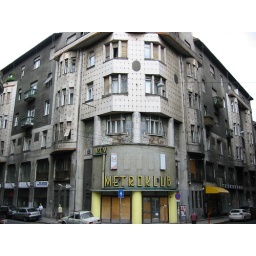
A random street and house in Budapest. Nice enough, to take a picture. Dirty, but nice.